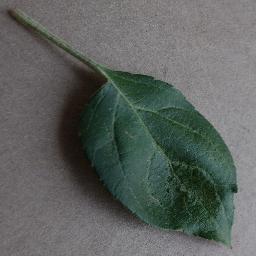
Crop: apple
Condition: healthy